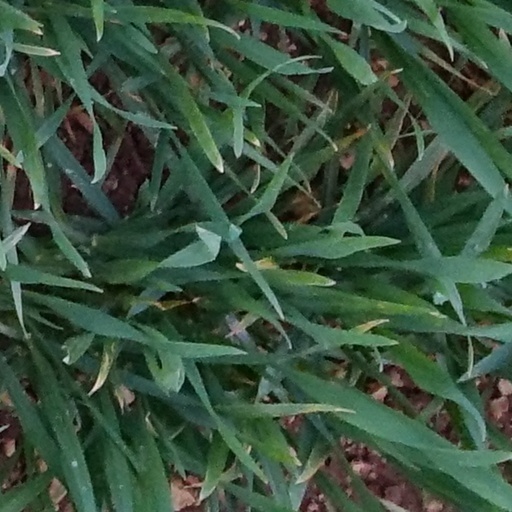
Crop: wheat